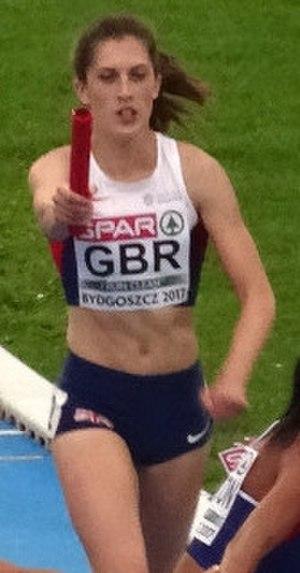
Jessica Turner est une athlète britannique spécialiste du 400 mètres haies.